Burara gomata

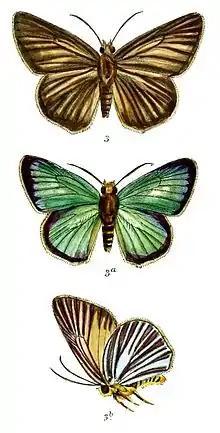
Male (top), female, male underside

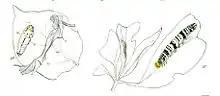
Larva and pupa

The adult butterfly is crepuscular in activity. The larva has been recorded on "Heptapleurum venulosum", "Heptapleurum wallichianum", "Embelia ribes" var. "ribes", "Heptapleurum luridum", "Heptapleurum heptaphyllum", "Trevesia sundaica", and "Horsfieldia" species.